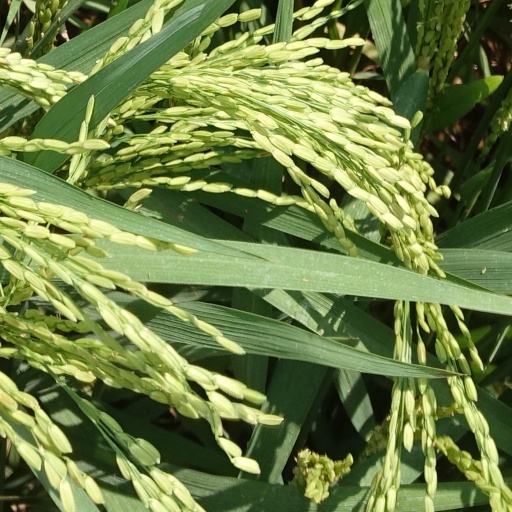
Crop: rice